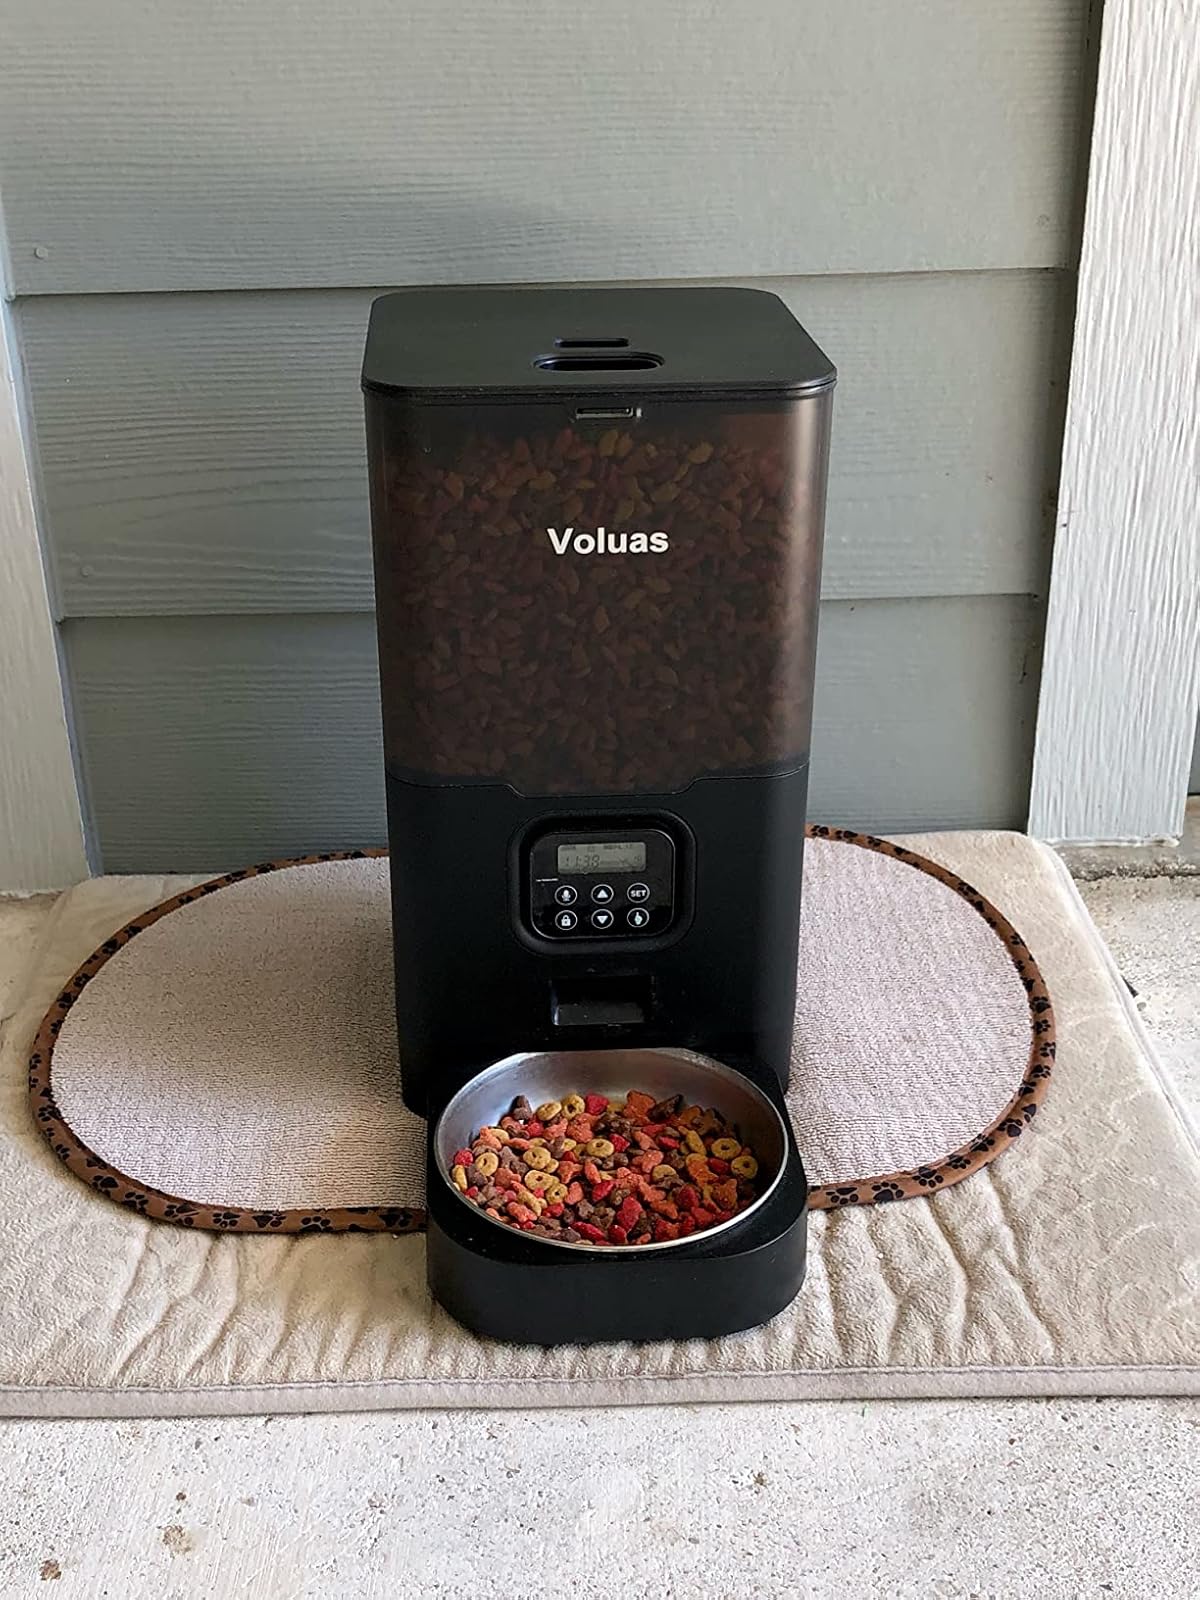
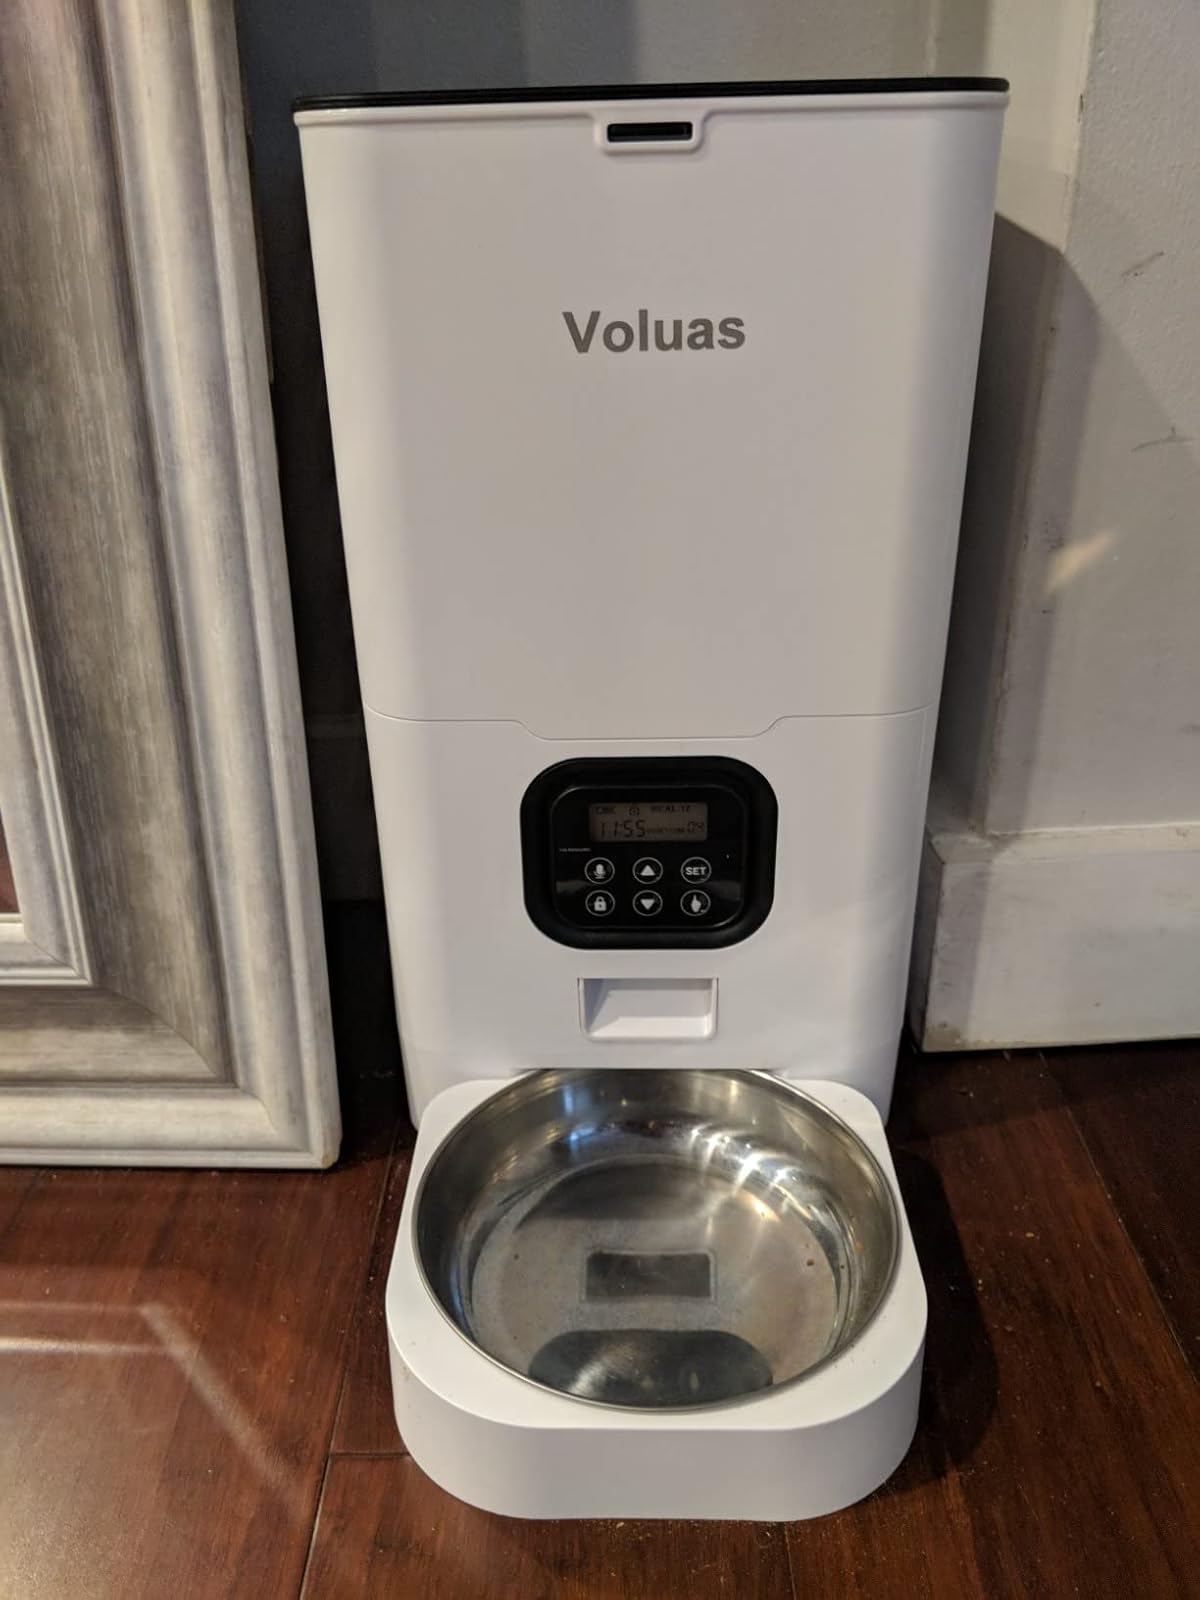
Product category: items_feeder
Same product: no